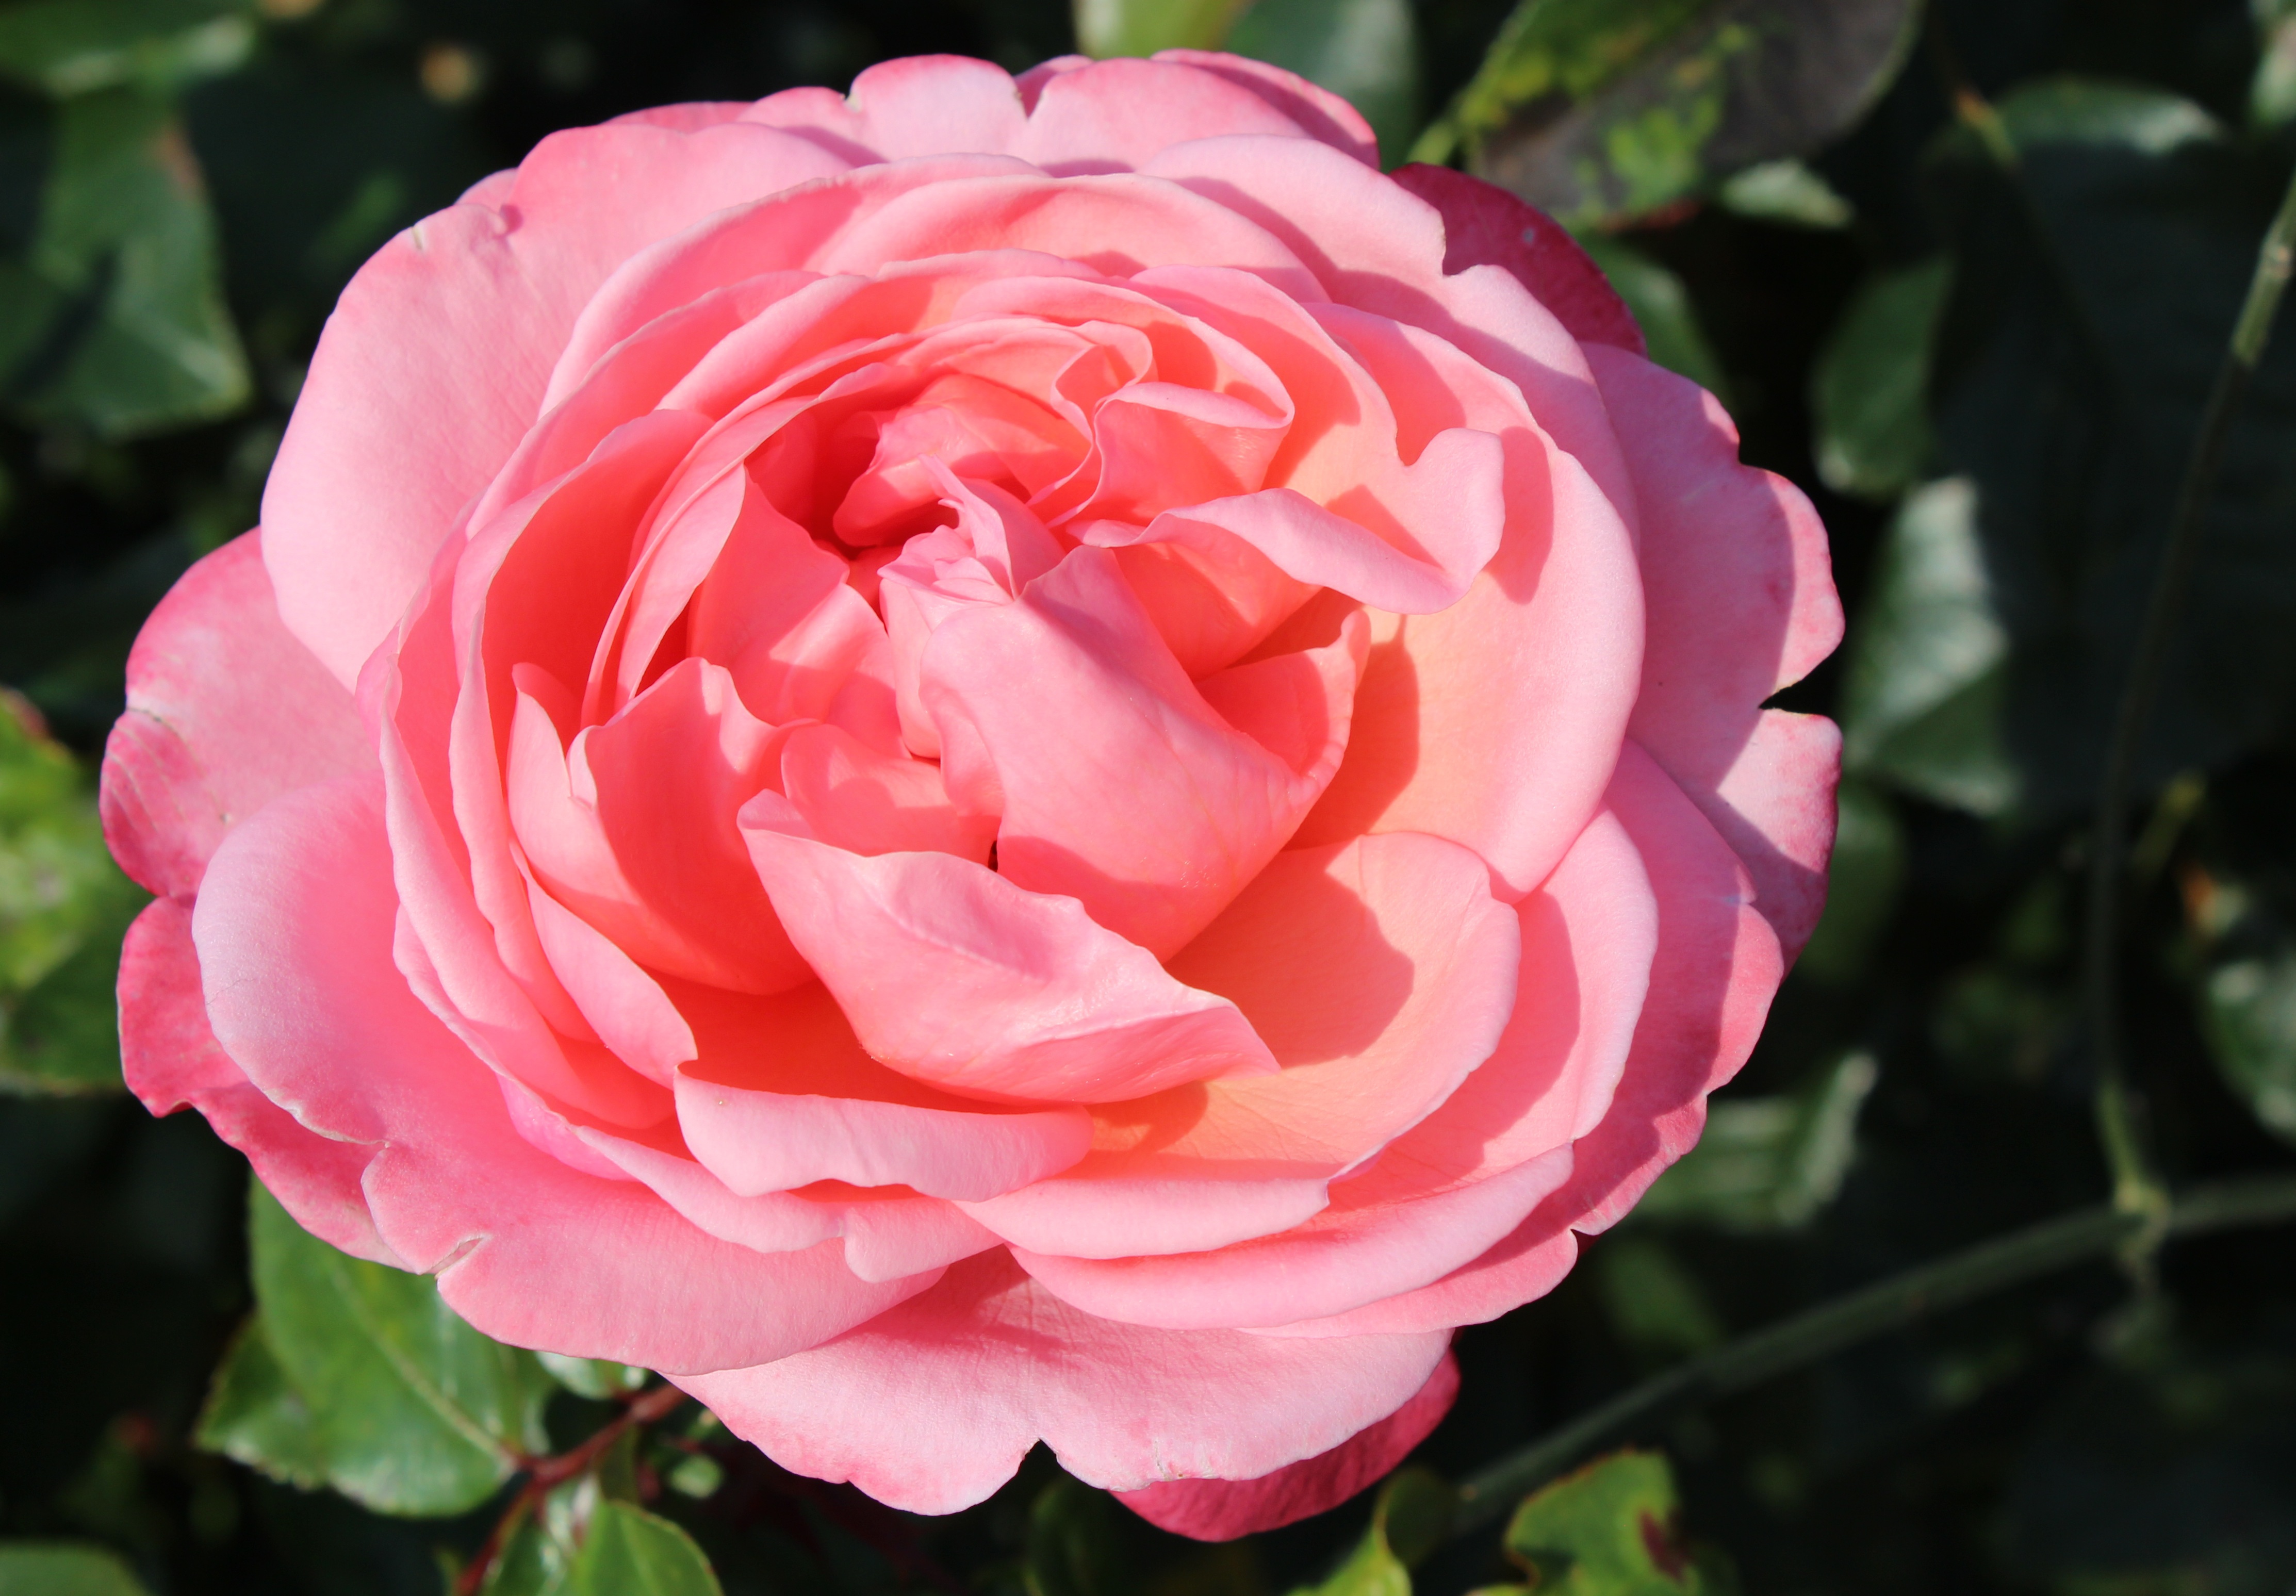
blossom, plant, flower, petal, bloom, rose, pink, floribunda, rose bloom, flowering plant, garden roses, rose family, land plant, rosa centifolia, camellia sasanqua, japanese camellia